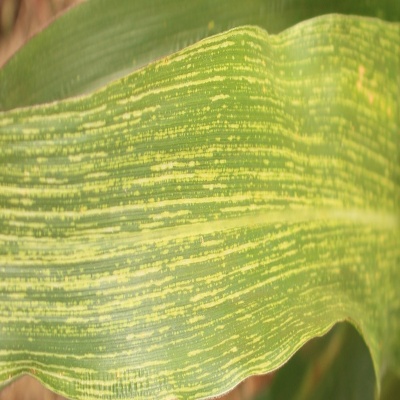
Crop: Maize
Condition: streak virus